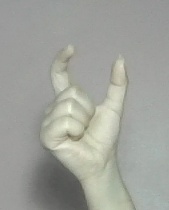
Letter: nun